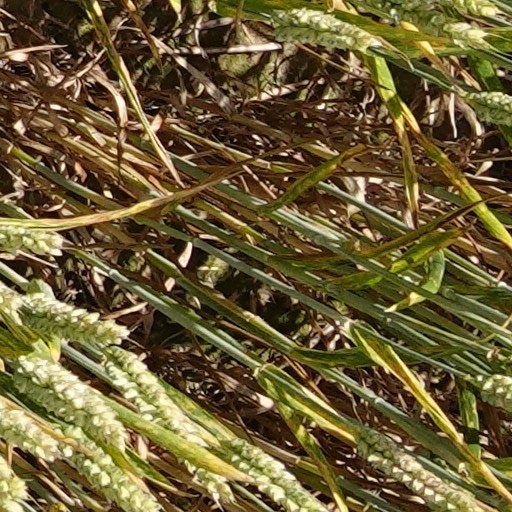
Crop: wheat